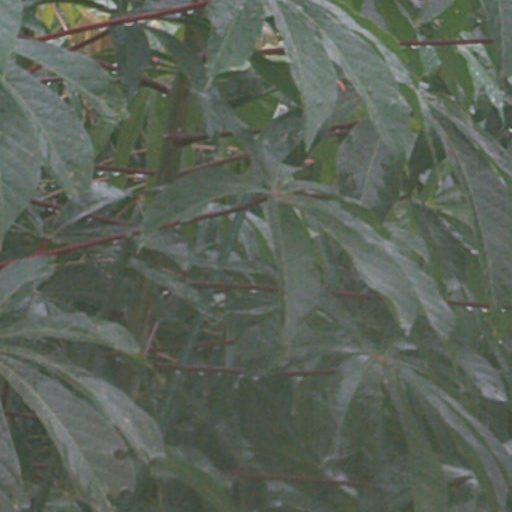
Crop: cassava